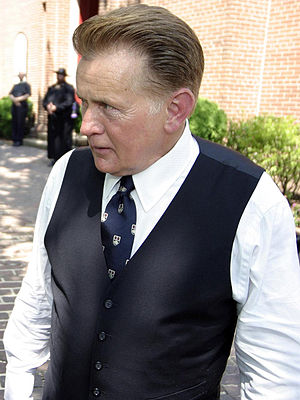
Martin Sheen
Martin Sheen
Martin Sheen er en Emmy- og Golden Globe-prisvindende amerikansk skuespiller. Sheen er formodentlig mest kendt for sin rolle som Captain Willard i den amerikanske krigsfilm Dommedag nu samt for rollen som præsidenten Josiah Bartlet i den populære drama-tv-serie Præsidentens mænd.